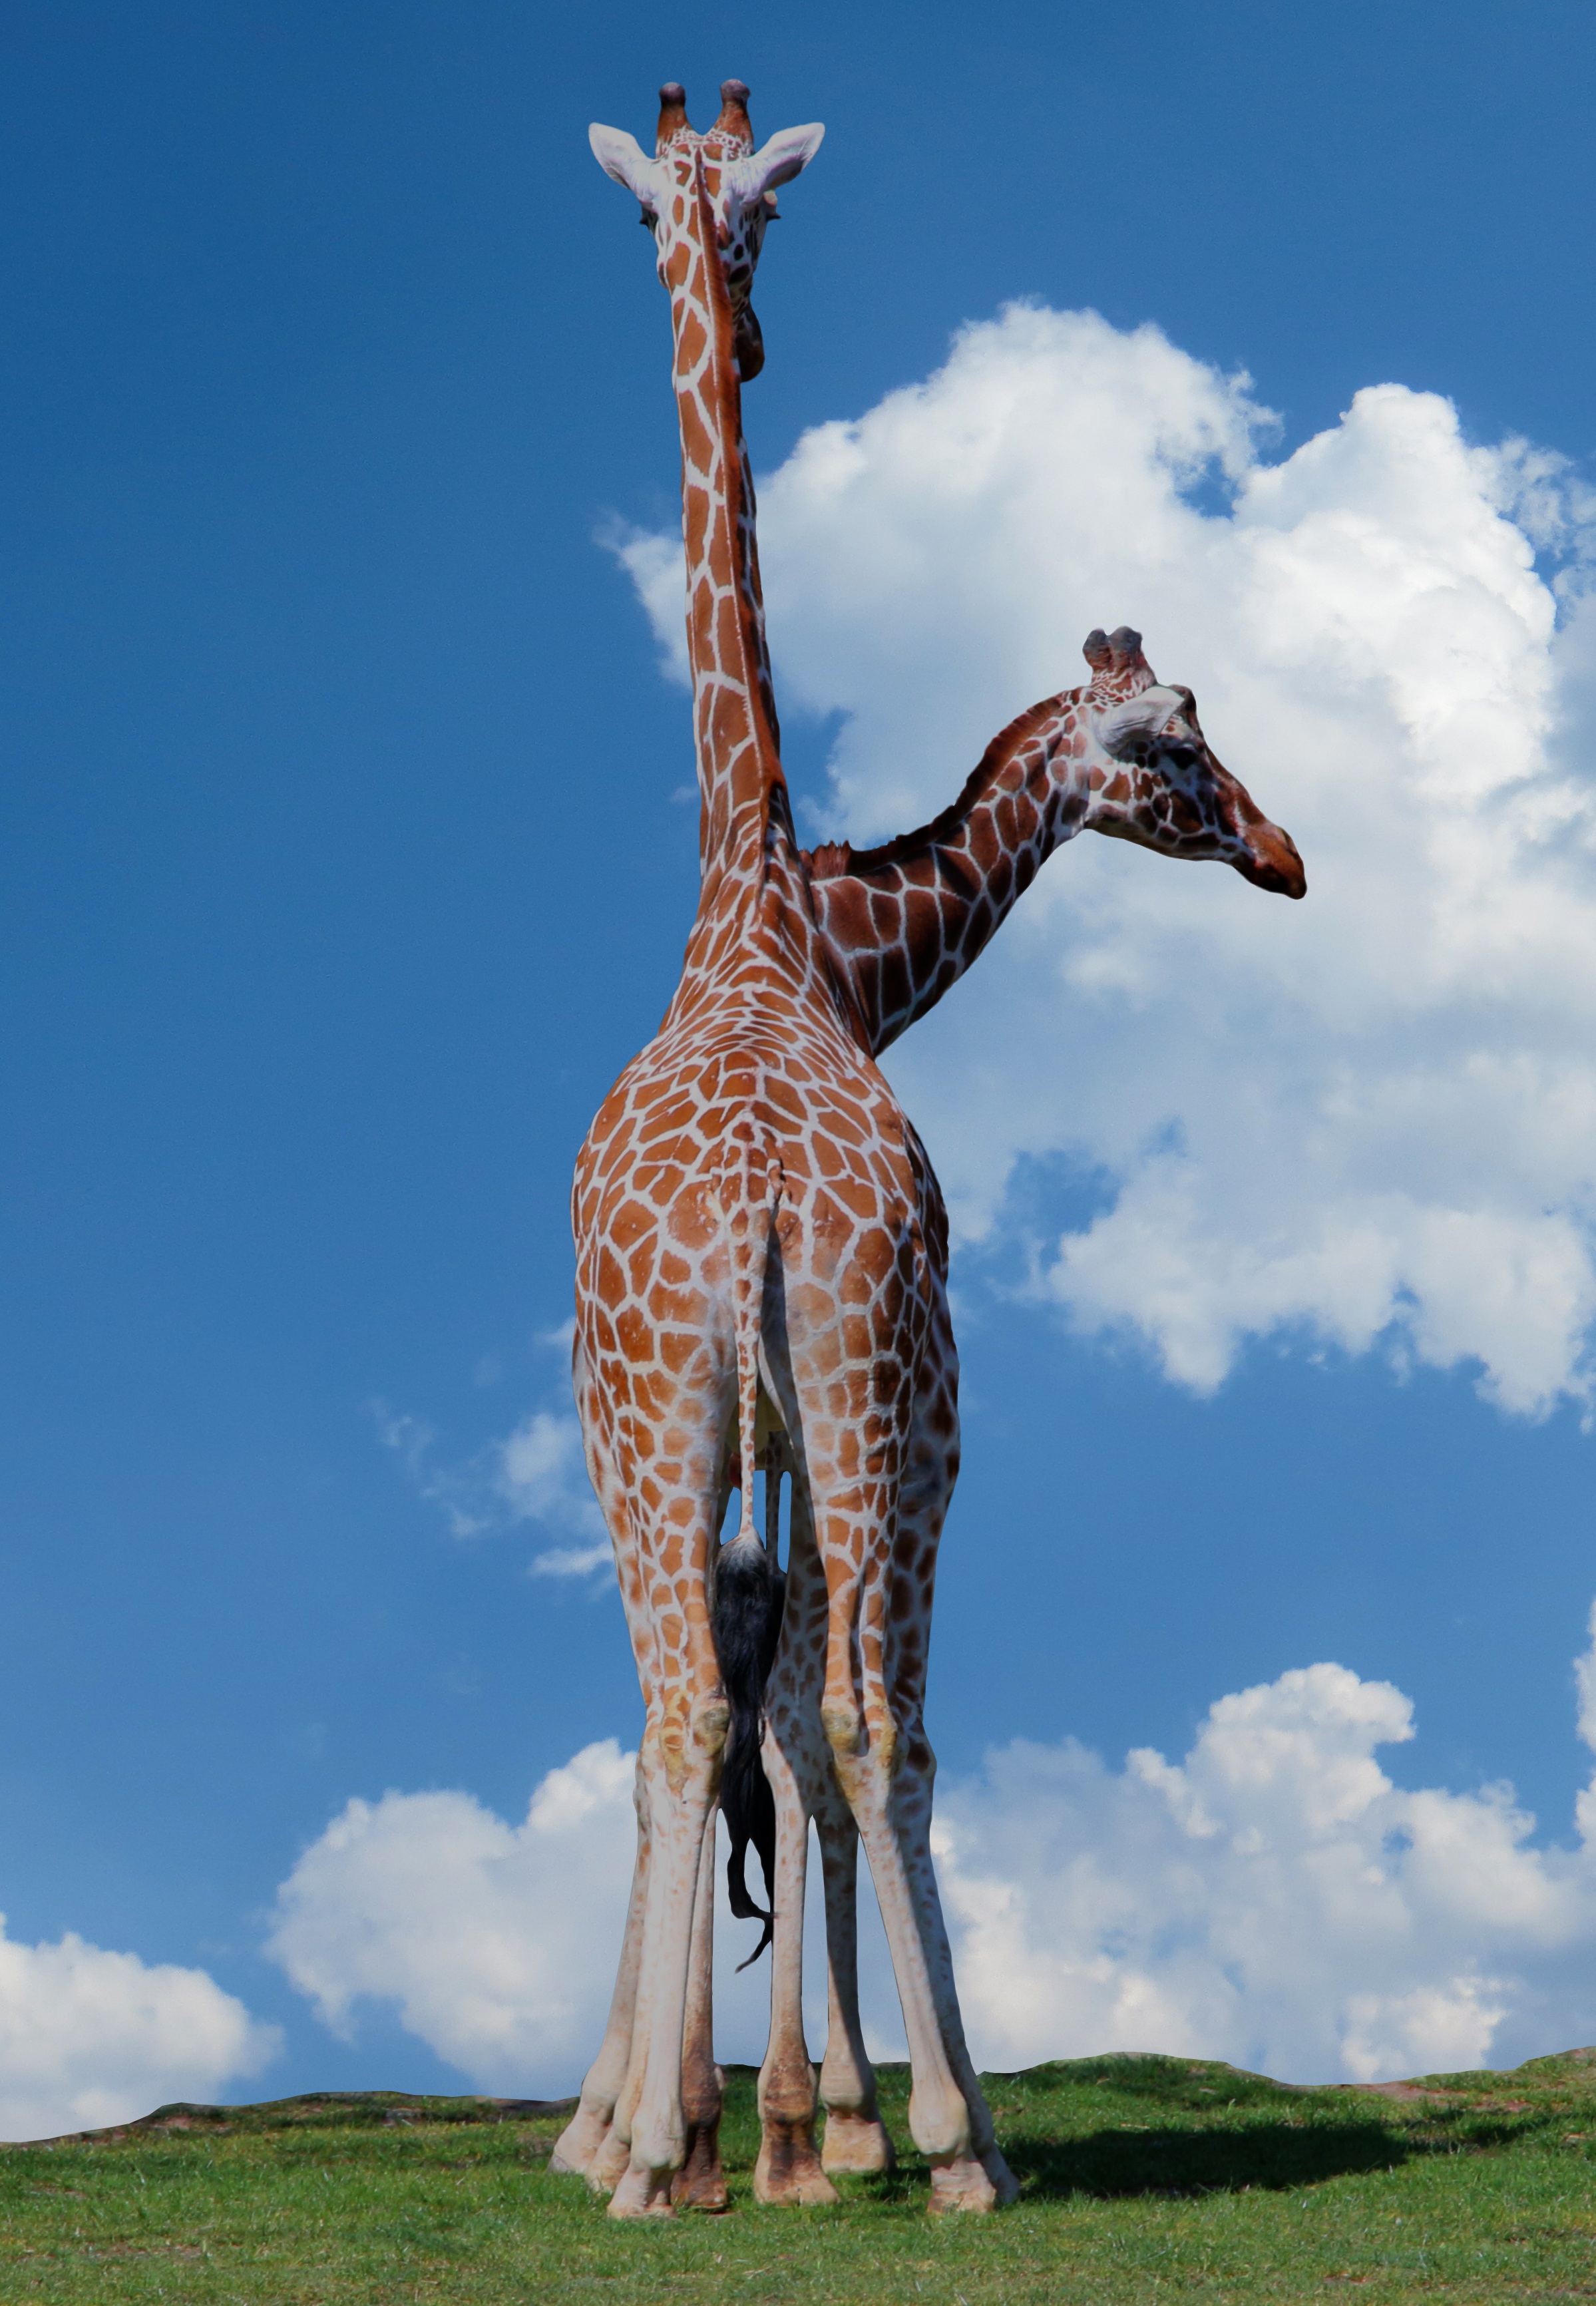
wildlife, zoo, africa, mammal, fauna, savanna, giraffe, grassland, outlook, vertebrate, heads, giraffes, safari, giraffidae